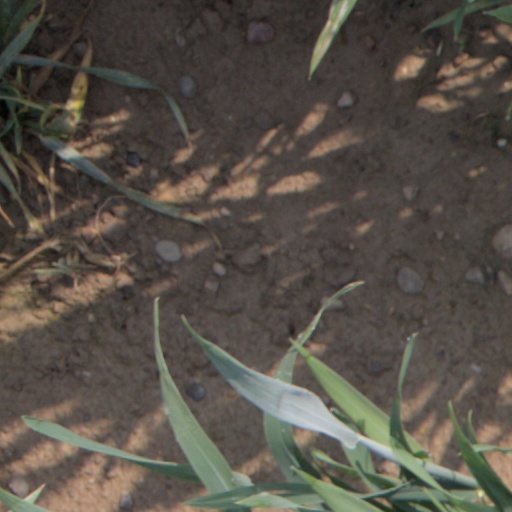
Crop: wheat